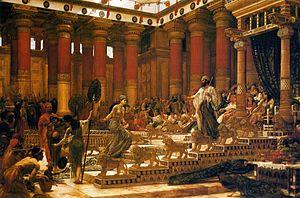
959-945 av. J.-C. : règne en Égypte de Psousennès II, dernier roi de la XXIᵉ dynastie.